Superimposition

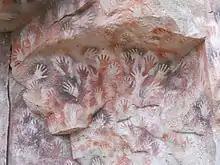
Superimposition of hand stencils at Cueva de las Manos

Superimposition is the placement of one thing over another, typically so that both are still evident. Superimpositions are often related to the mathematical procedure of superposition.